Vaudreville

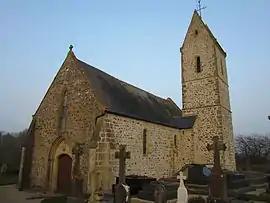
Saint-Basile church

Vaudreville is a commune in the Manche department in Normandy in north-western France.